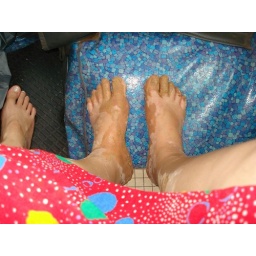
dirty feet after my bus got stuck in the mud